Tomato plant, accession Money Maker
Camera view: horizontal (90 deg, fisheye); turntable rotation: 270 degrees
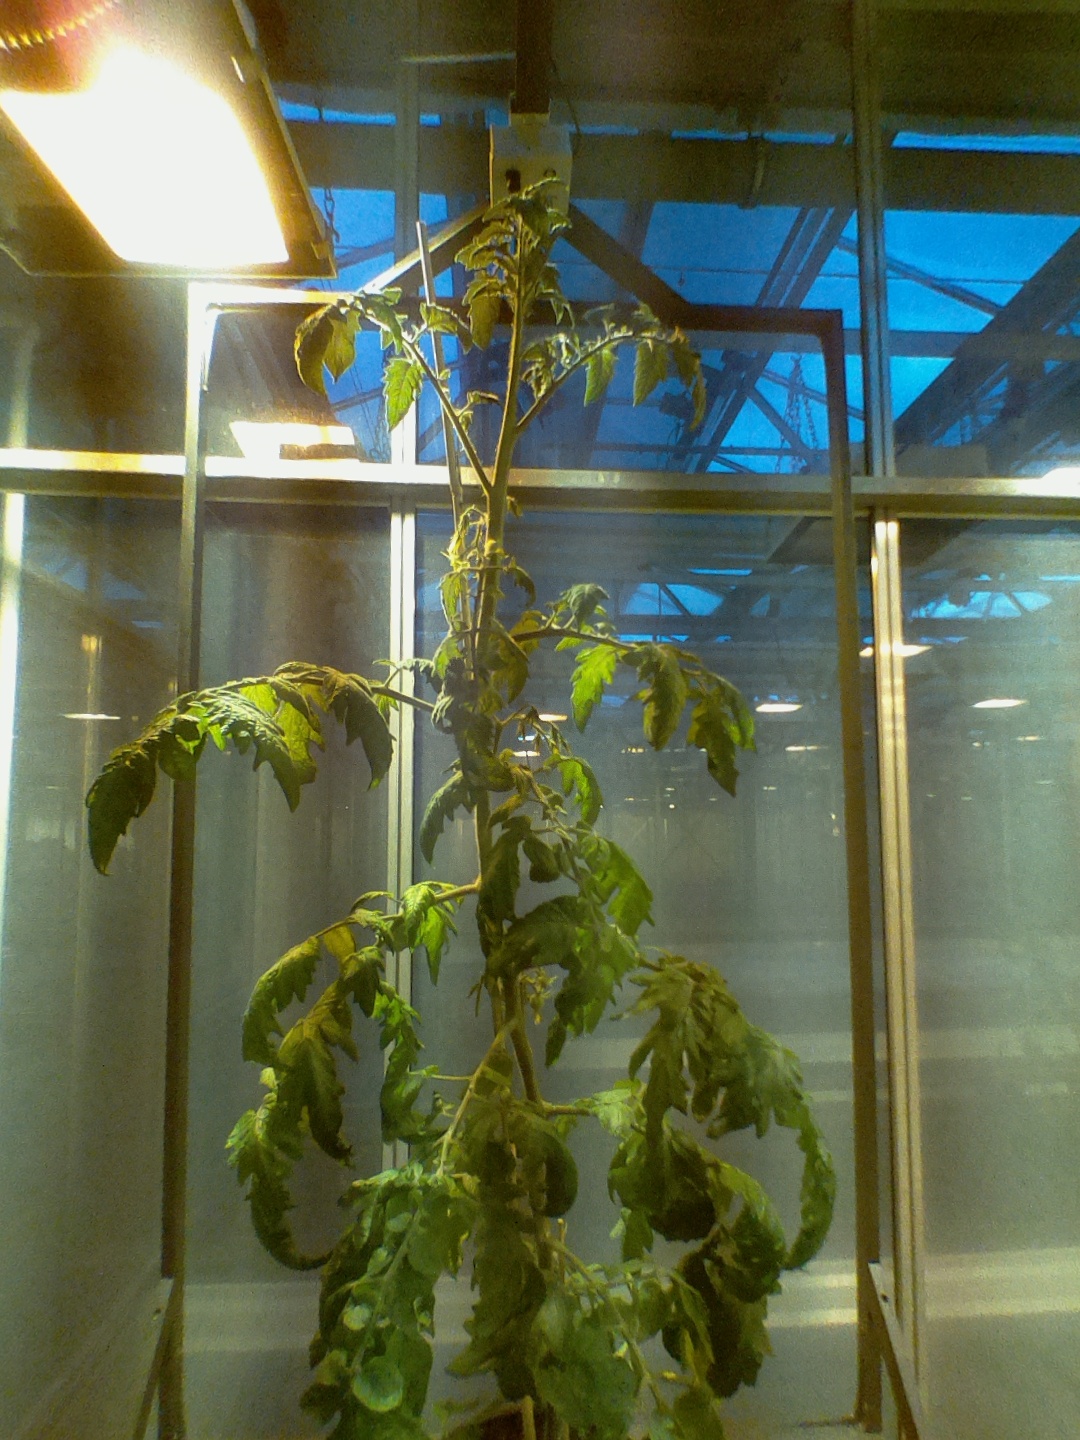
BBCH growth stage 71: 10%-20% of final fruit size